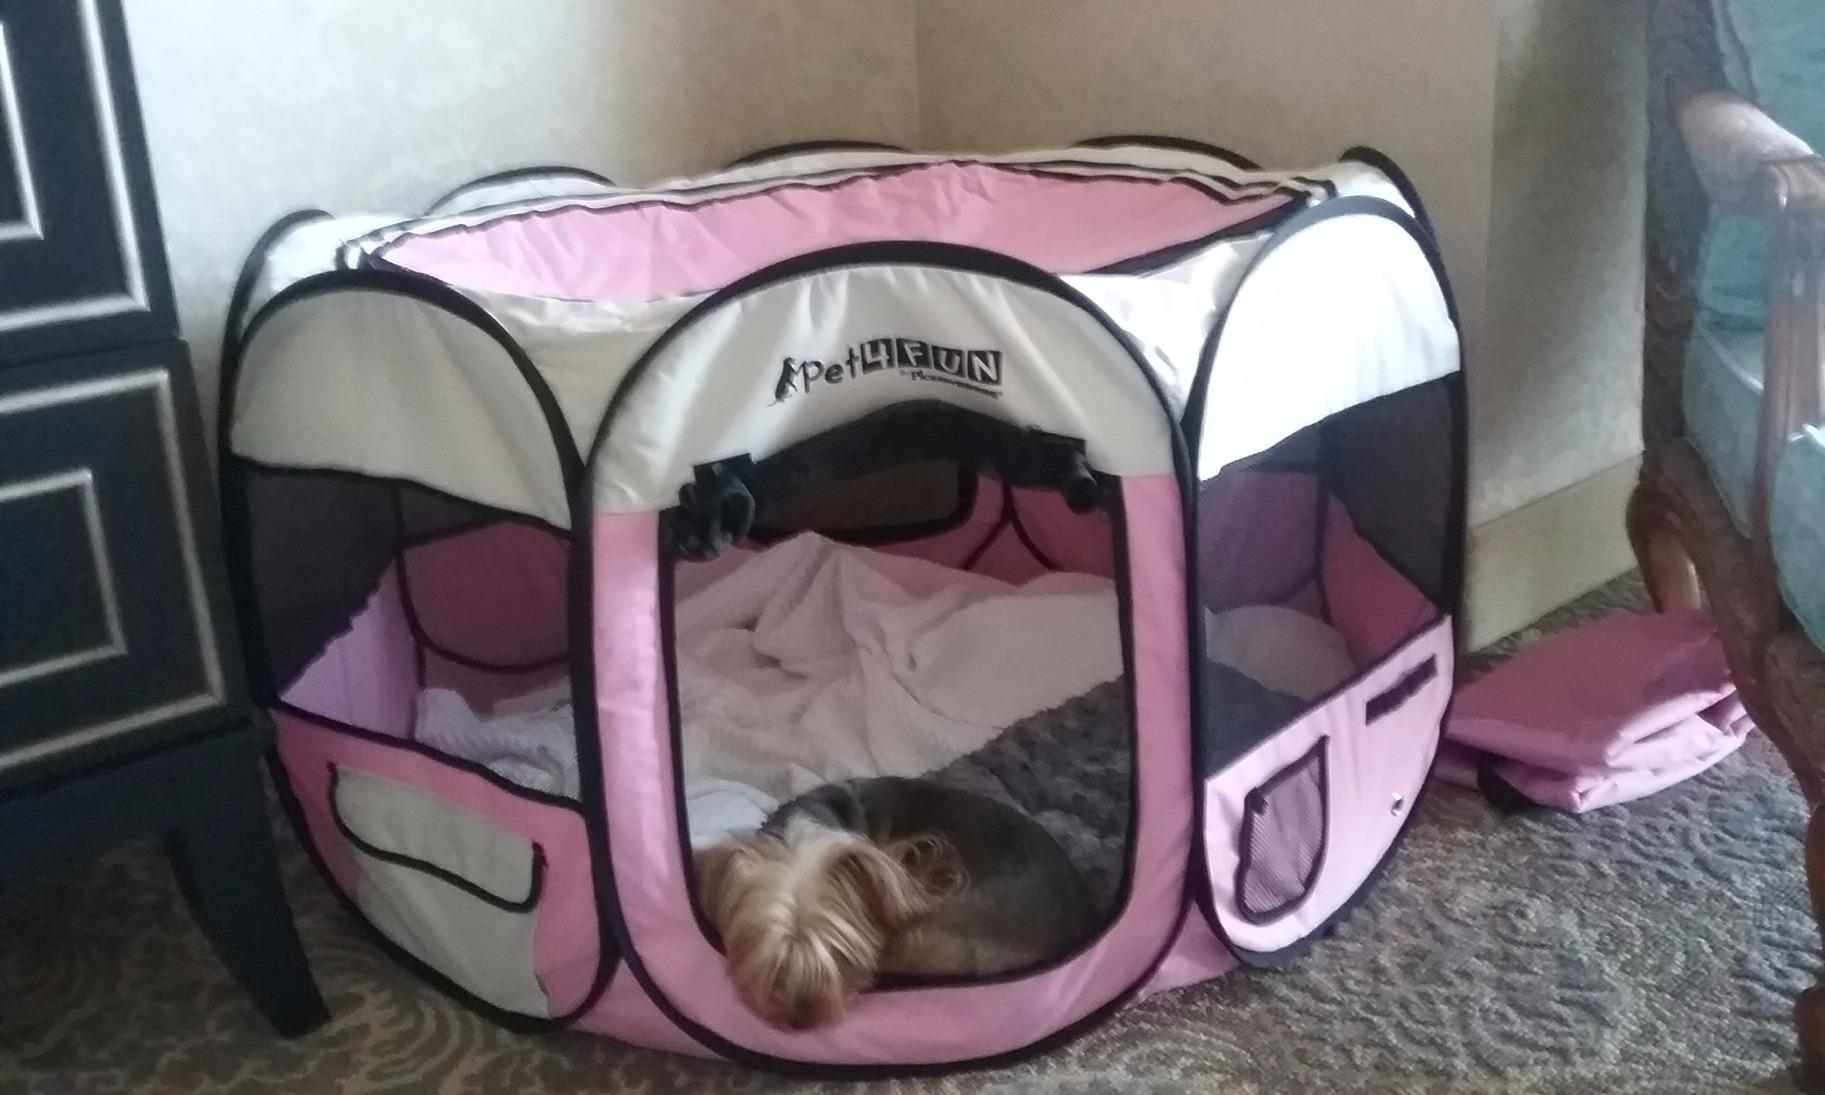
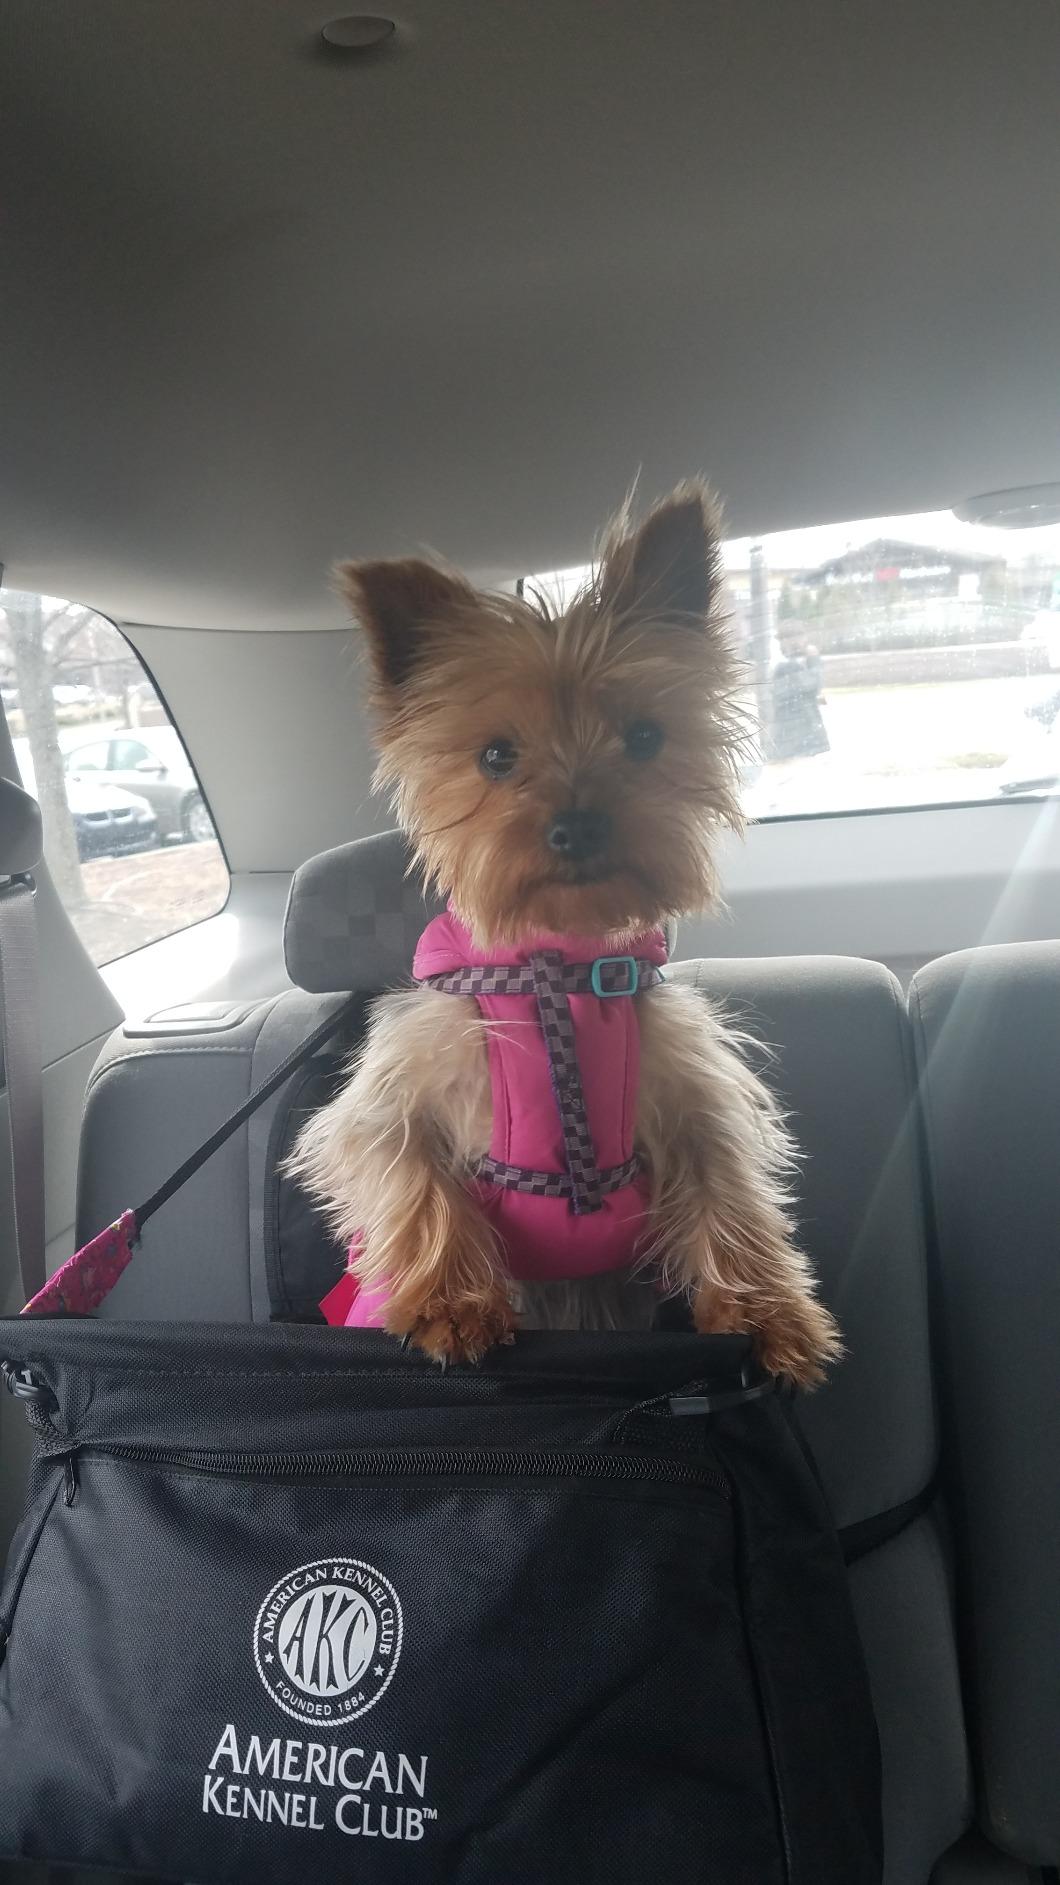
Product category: items_kennel
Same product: no